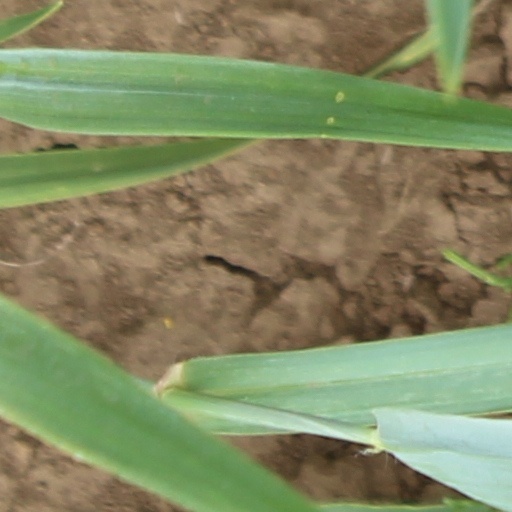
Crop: wheat